Peter McLaren

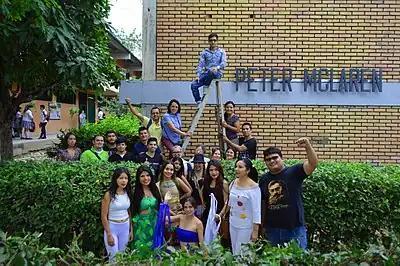
The school building (in La Escuela Normal Superior de Neiva) named after Peter McLaren in Neiva, Colombia

McLaren has been a fierce critic of Trumpism, stating that "Trump has put democracy on the slaughter bench of history."